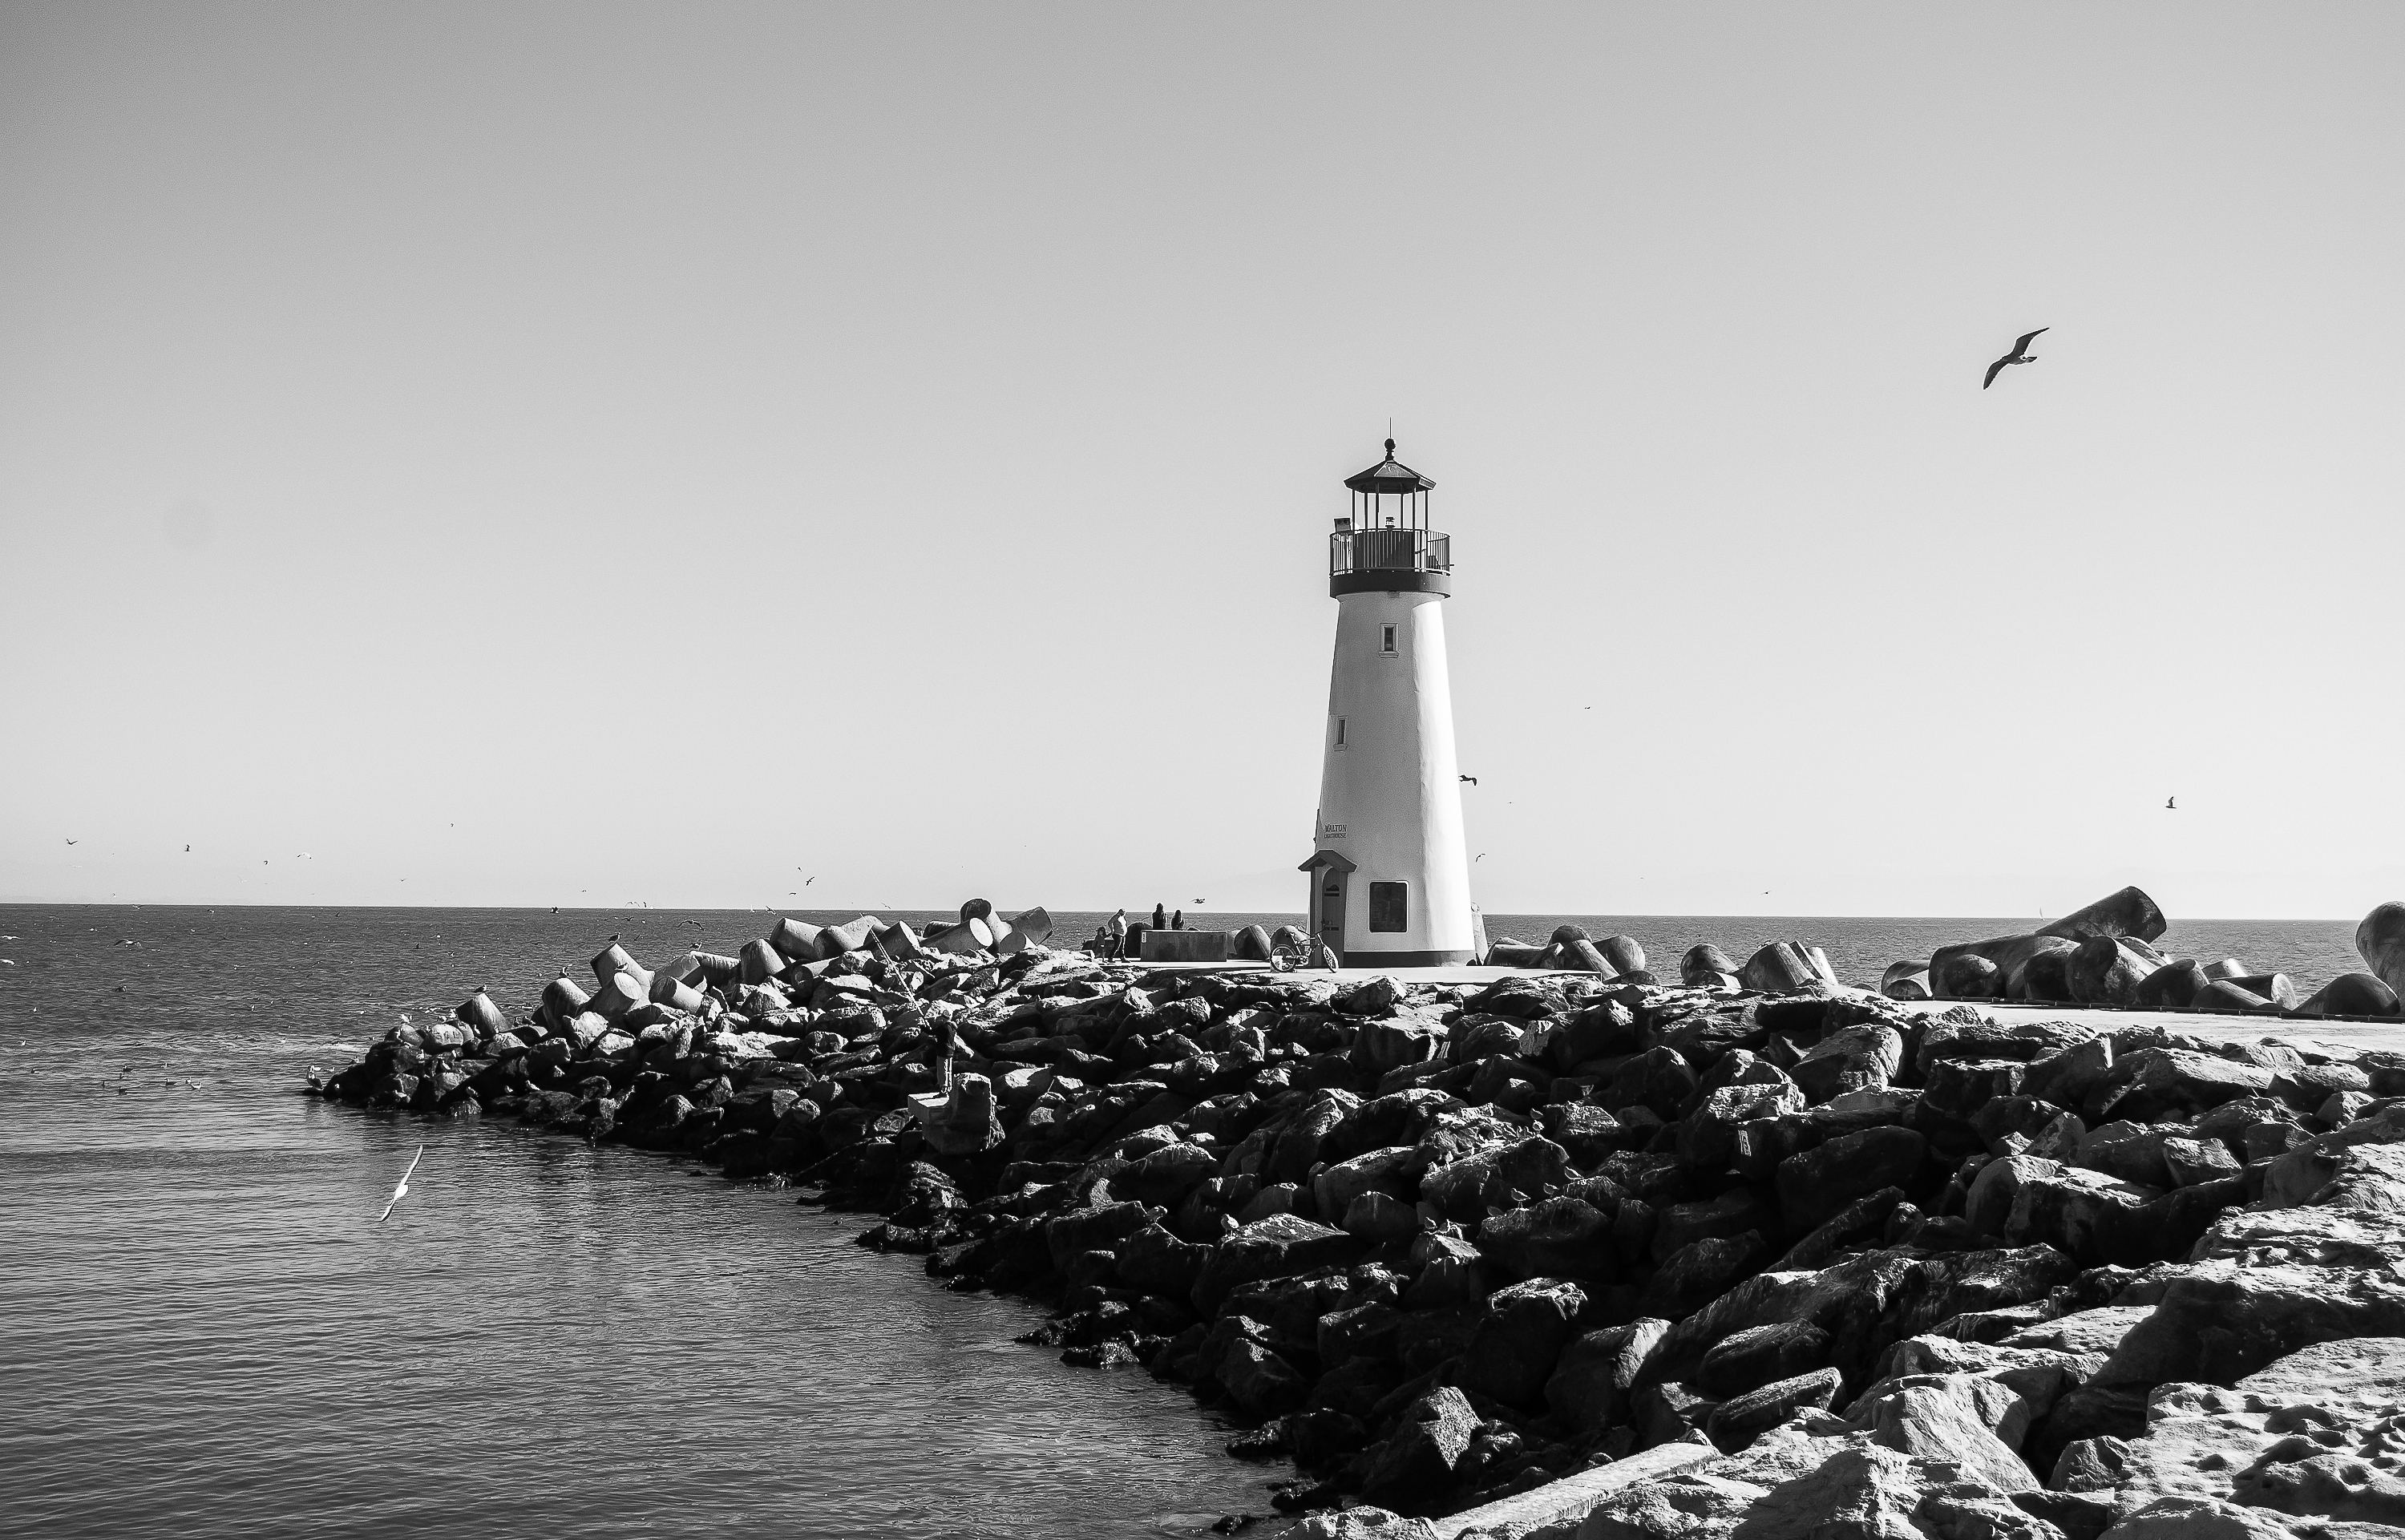
beach, sea, coast, ocean, black and white, lighthouse, shore, pier, seaside, tower, bay, monochrome, rocks, breakwater, santa cruz, monochrome photography